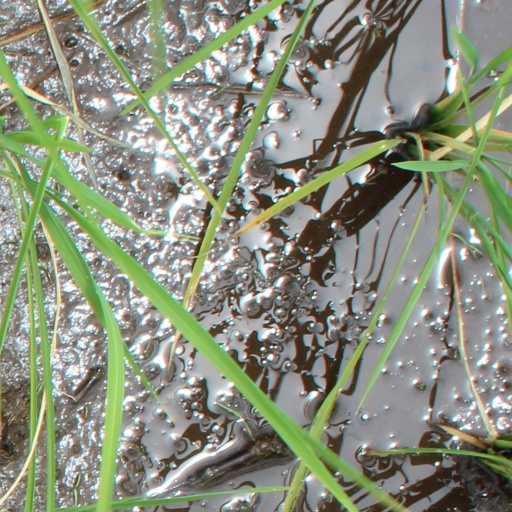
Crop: rice